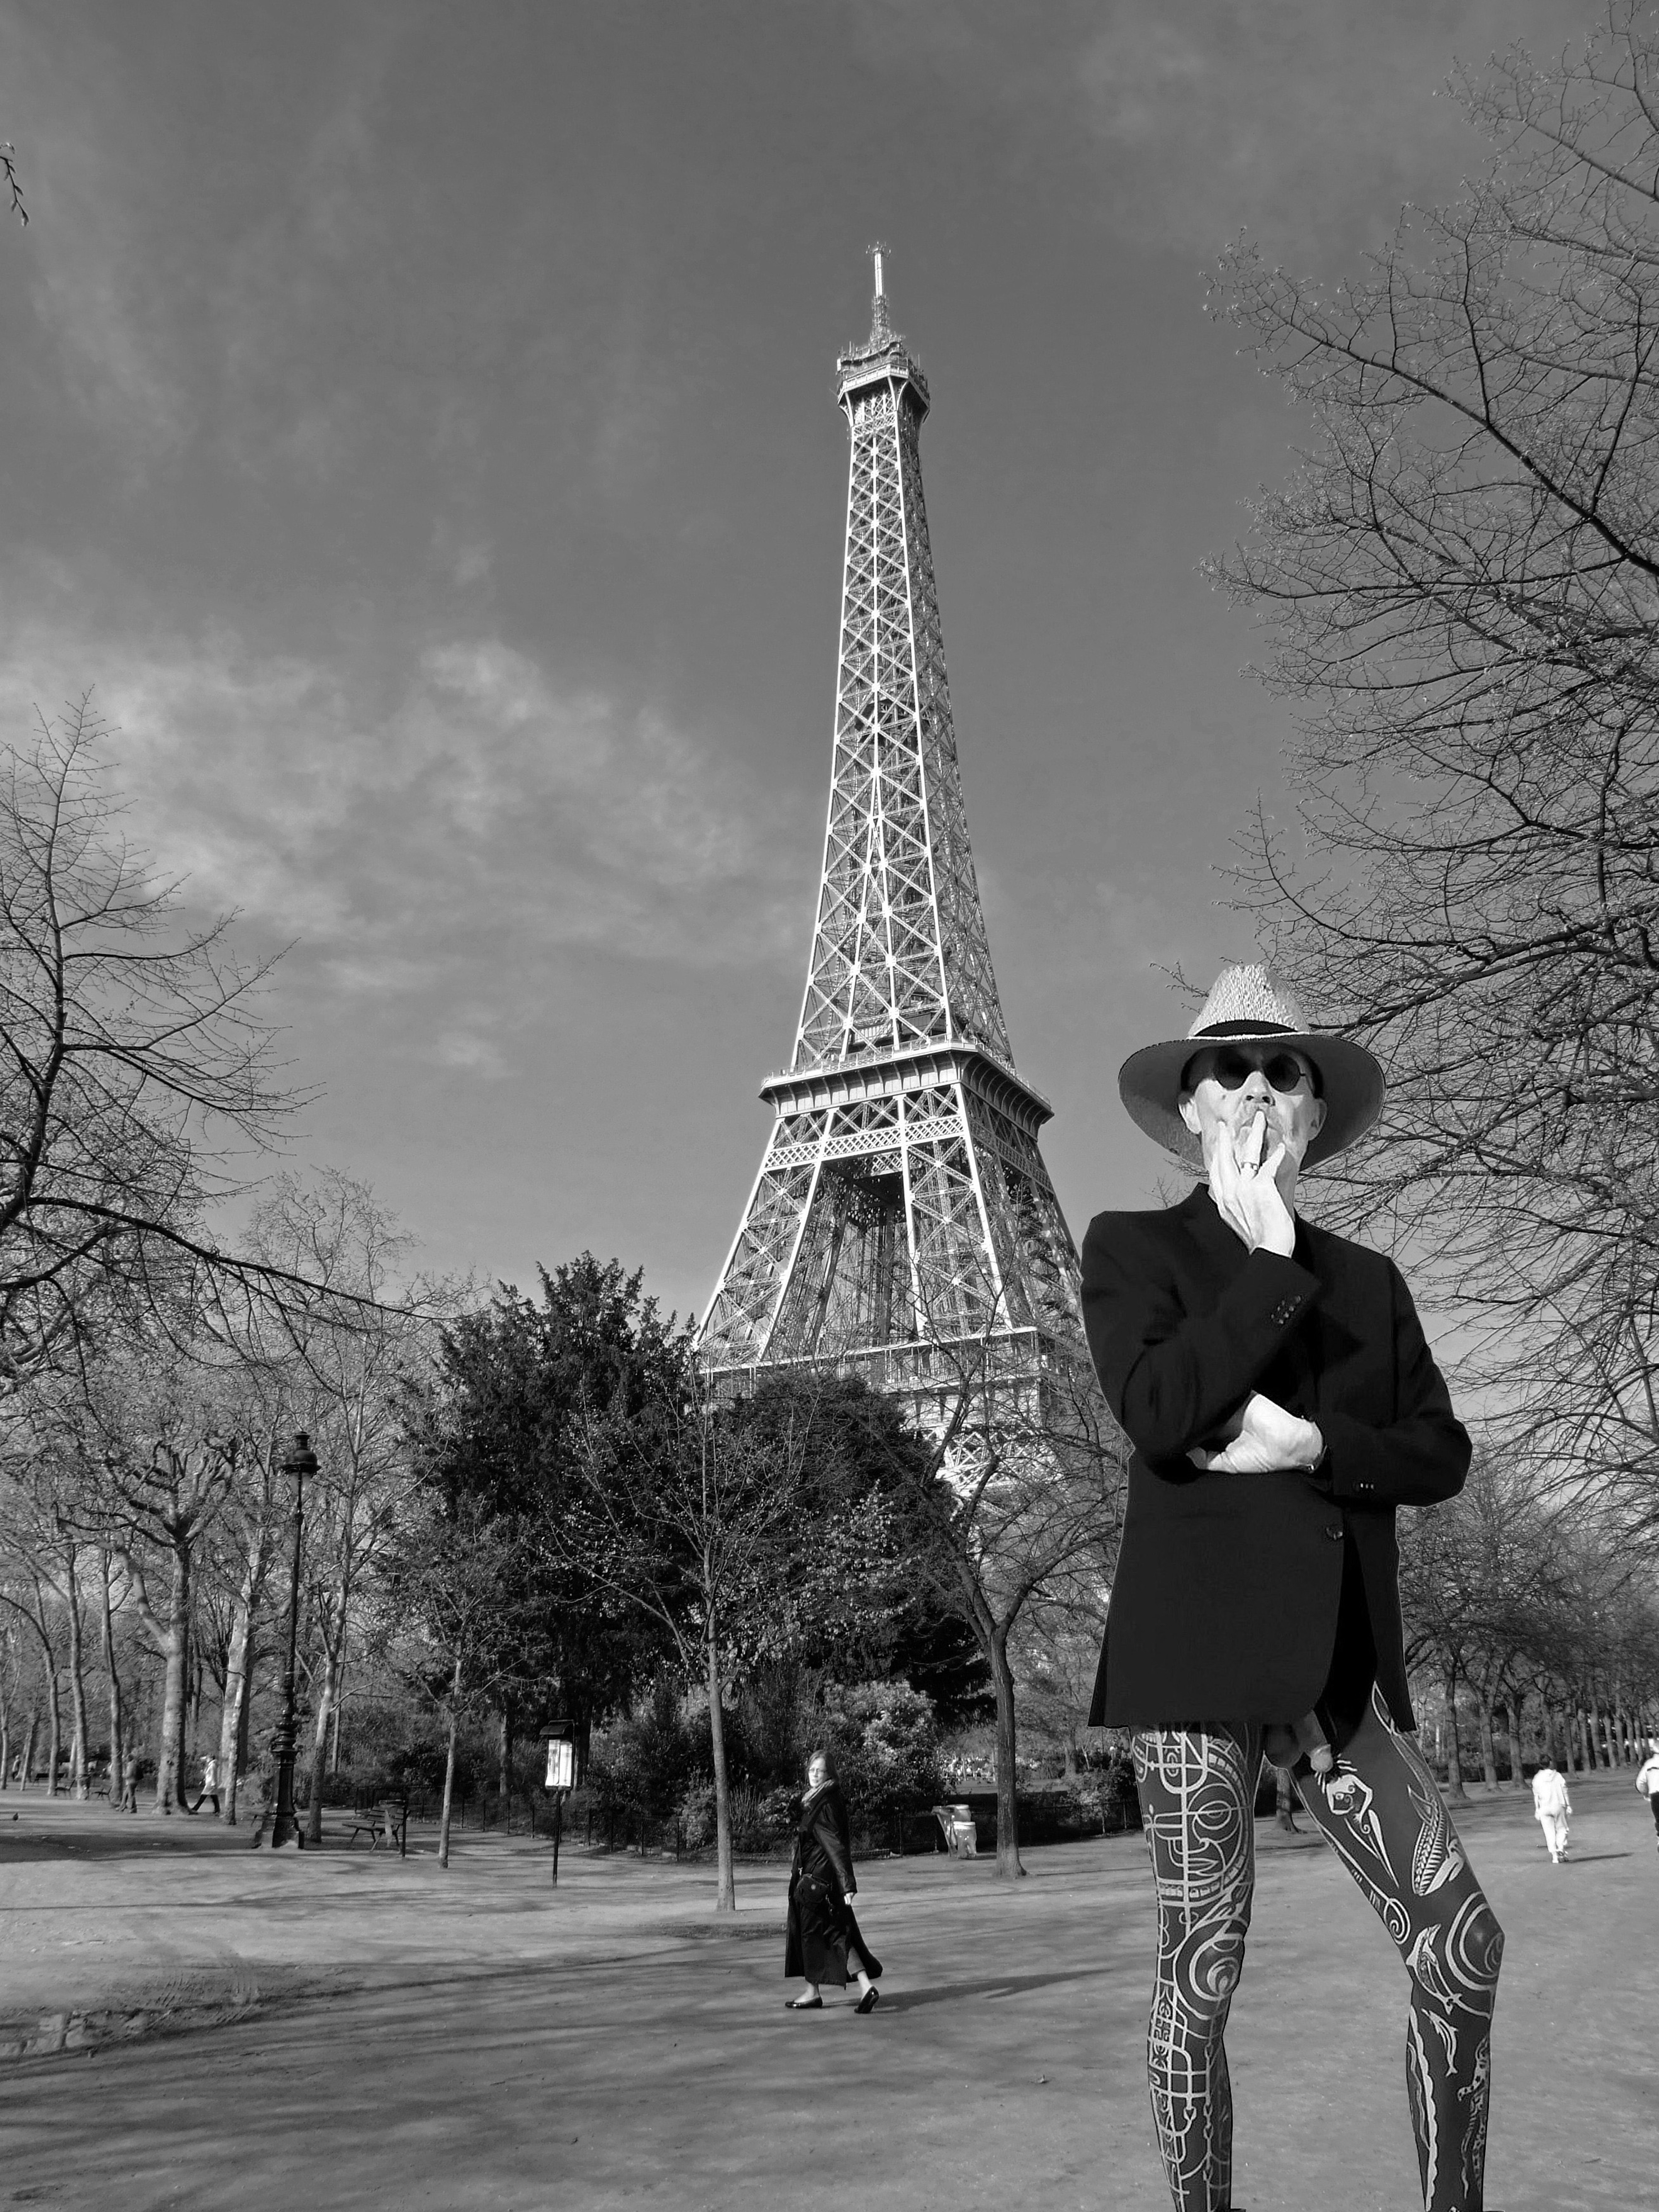
black, maori, tattoo, art, arts, wildstyle, bodypainting, painting, ink, needle, pain, blood, nude in public, public posing, mask, fine art, dancer, legs, man, naked, nude, nude man, naked man, penis, balls, testicles, masculine, male, macho, woman, women, erotic, sexy, body, culture, painter, body painting, clothing, fashion, footwear, eyewear, leggings, muscle, knee, street fashion, shoe, thigh, fashion accessory, hip, style, sunglasses, hipster, suit, hat, glasses, beard, gay, lesbian, transgender, lgbt, lgbtq, queer, black and white, monochrome, eiffel tower, paris, trees, autumn, romance, alley, avenue, parkway, curious, french, france, tower, photograph, standing, monochrome photography, tourism, beauty, world, photography, spire, snapshot, tights, sun hat, tourist attraction, finial, fedora, stocking, high heels, stock photography